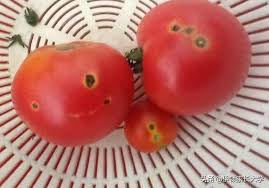
Label: trash